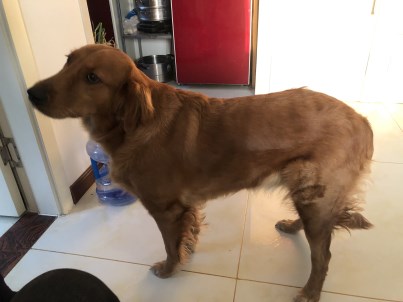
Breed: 5355-n000126-golden_retriever